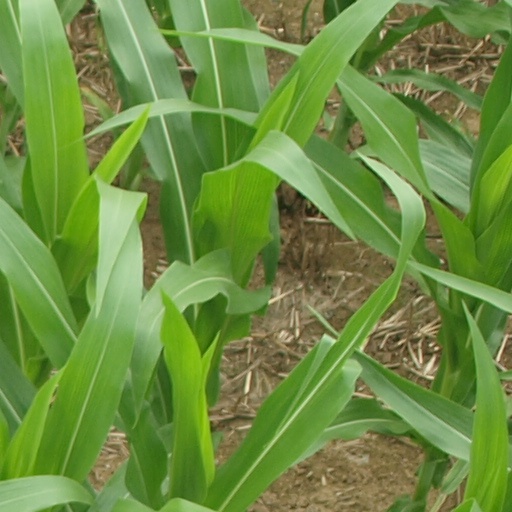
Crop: maize; corn